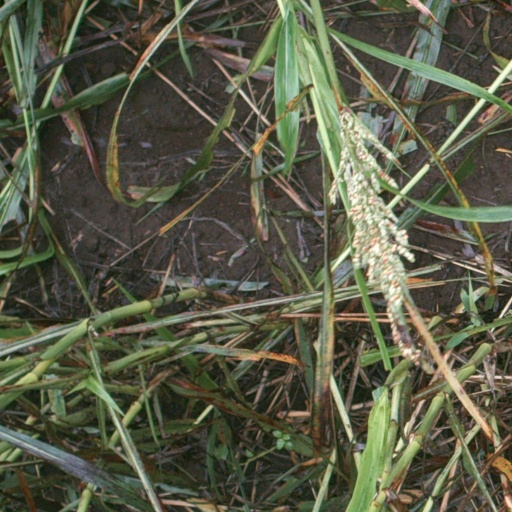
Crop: sorghum